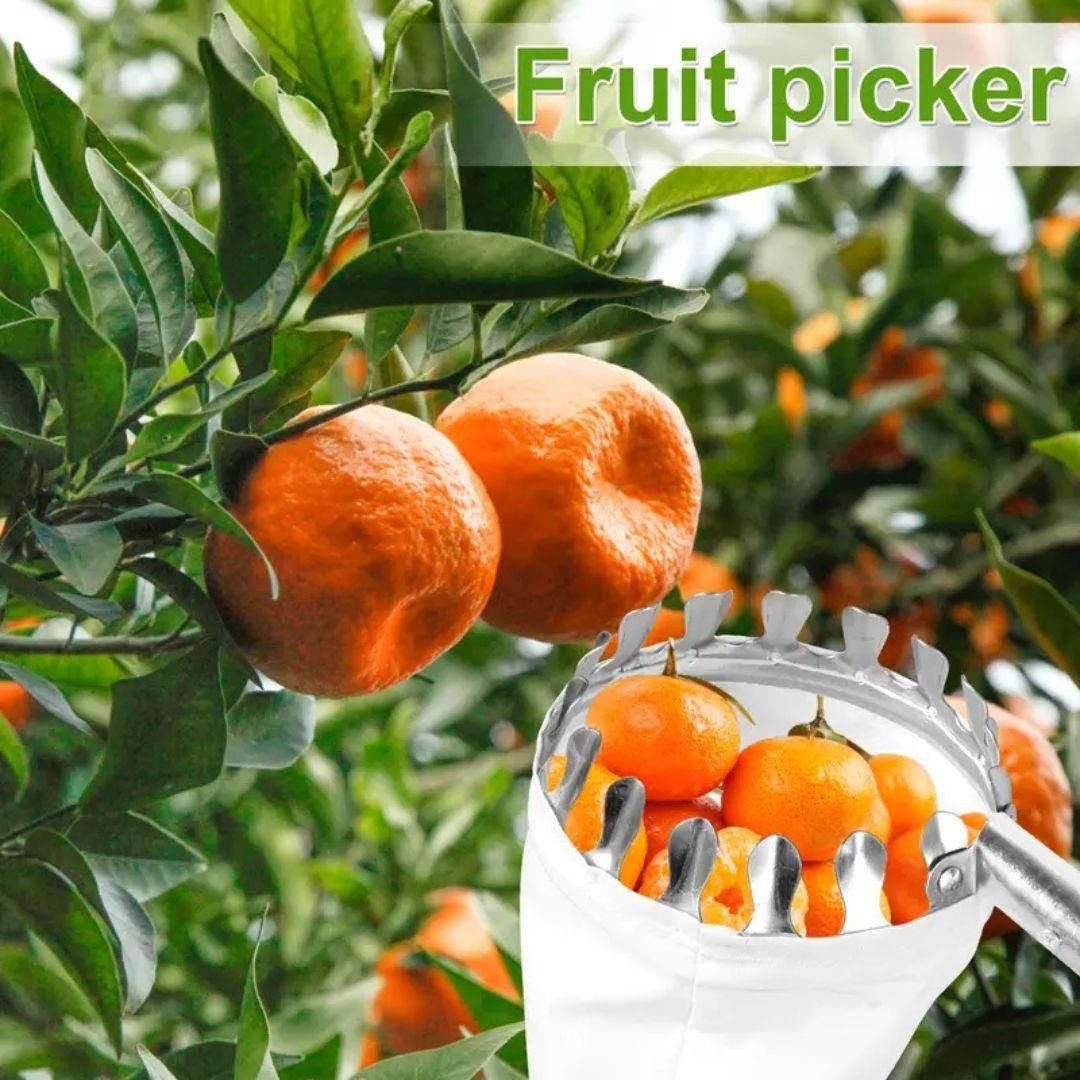
1 Set Fruit Picker Fruit Picking Tool With Storage Bag
Product Name: 1 Set Fruit Picker Fruit Picking Tool With Storage Bag Package Contain: Pack Of 1 Material - Steel Color - Silver Combo: Pack of 1 LBH - LBH - 15*10*17 Weight = 200grams
Brand: wii2dz-x0
Category: Home & Garden > Kitchen & Dining > Kitchen Tools & Utensils > Food Crackers > Nutcrackers > Nut Picks